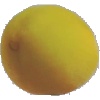
Label: Peach 2